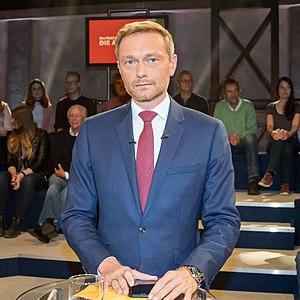
Les élections régionales de 2017 en Rhénanie-du-Nord-Westphalie se tiennent le 14 mai 2017, afin d'élire les 181 députés de la dix-septième législature du Landtag, pour un mandat de cinq ans. Du fait des résultats et en application de la loi électorale, 199 députés ont été élus.